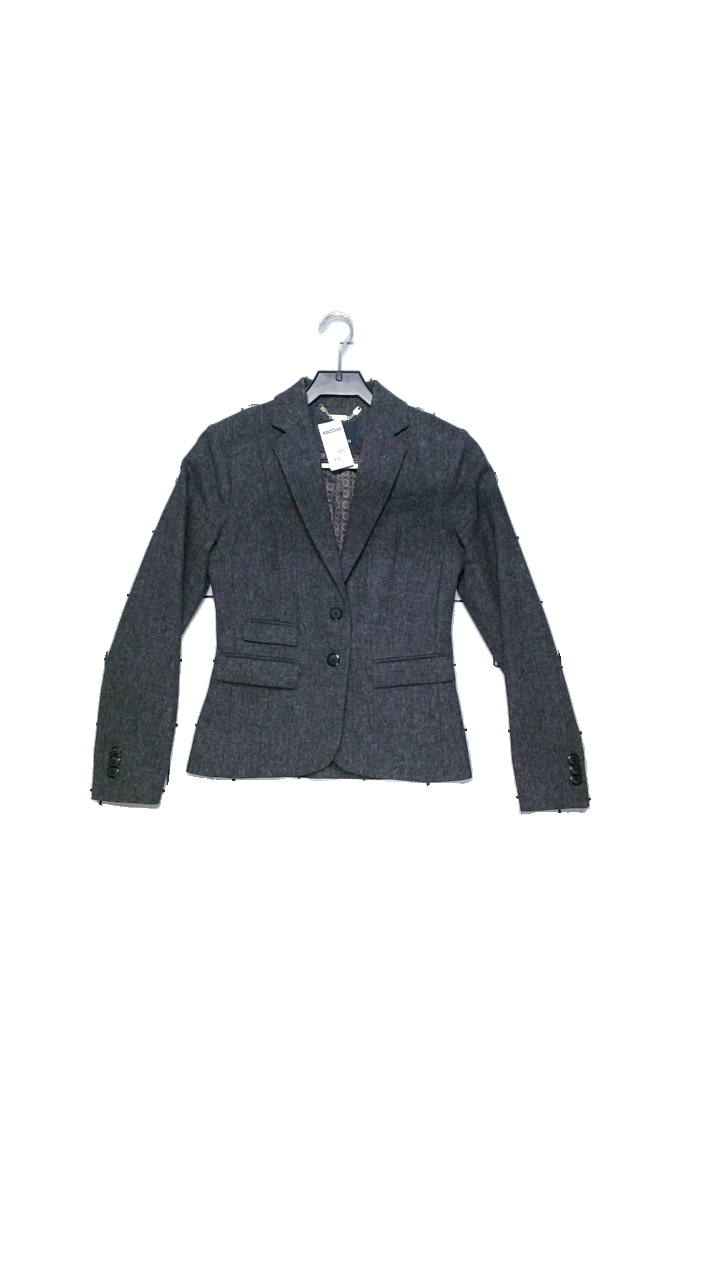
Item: Blazer (Ladies)
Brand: Stockhlm
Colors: Black, Grey
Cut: Tight, Regular
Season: Autumn
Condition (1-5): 4
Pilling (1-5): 3
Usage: Reuse
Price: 250-400